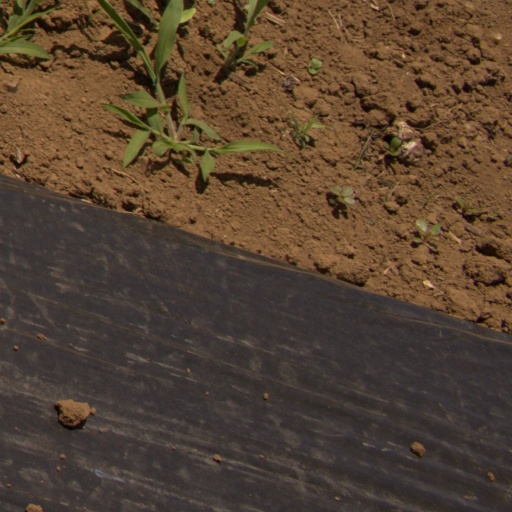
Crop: Jerusalem artichoke